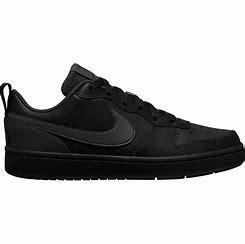
Brand: Nike
Model: Court Borough